Charles-Valentin Alkan

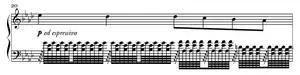
From the 1838 "Study for left hand alone"

Alkan's earliest works indicate, according to Smith, that in his early teens he "was a formidable musician but as yet ... industrious rather than ... creative". Only with his 12 "Caprices" (Opp.12–13 and 15–16, 1837) did his compositions begin to attract serious critical attention. The Op. 15 set, "Souvenirs: Trois Morceaux dans le genre pathétique", dedicated to Liszt, contains "Le vent (The Wind)", which was at one time the only piece by the composer to figure regularly in recitals. These works, however, did not meet with the approval of Robert Schumann, who wrote: "One is startled by such false, such unnatural art ... the last [piece, titled "Morte (Death)", is] a crabbed waste, overgrown with brush and weeds ... nothing is to be found but black on black". Ronald Smith, however, finds in this latter work, which cites the "Dies Irae" theme also used by Berlioz, Liszt and others, foreshadowings of Maurice Ravel, Modest Mussorgsky and Charles Ives. Schumann did, however, respond positively to the pieces of "Les mois" (originally part published as Op. 8 in 1838, later published as a complete set in 1840 as Op. 74): "[Here] we find such an excellent jest on operatic music in no. 6 ["L'Opéra"] that a better one could scarcely be imagined ... The composer ... well understands the rarer effects of his instrument." Alkan's technical mastery of the keyboard was asserted by the publication in 1838 of the "Trois Grandes Études" (originally without opus number, later republished as Op. 76), the first for the left hand alone, the second for the right hand alone, the third for both hands; and all of great difficulty, described by Smith as "a peak of pianistic transcendentalism". This is perhaps the earliest example of writing for a single hand as "an entity in its own right, capable of covering all registers of the piano, of rendering itself as accompanied soloist or polyphonist."